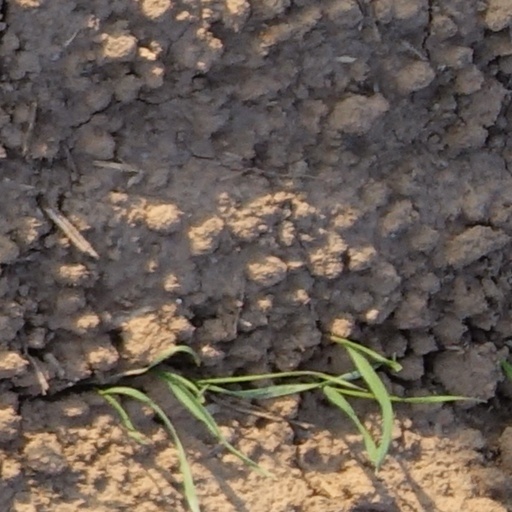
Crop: wheat